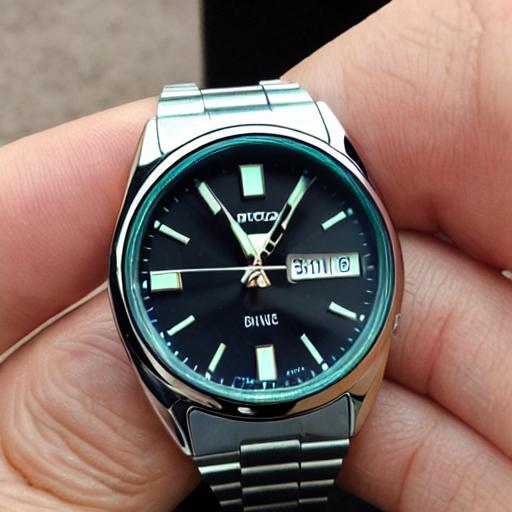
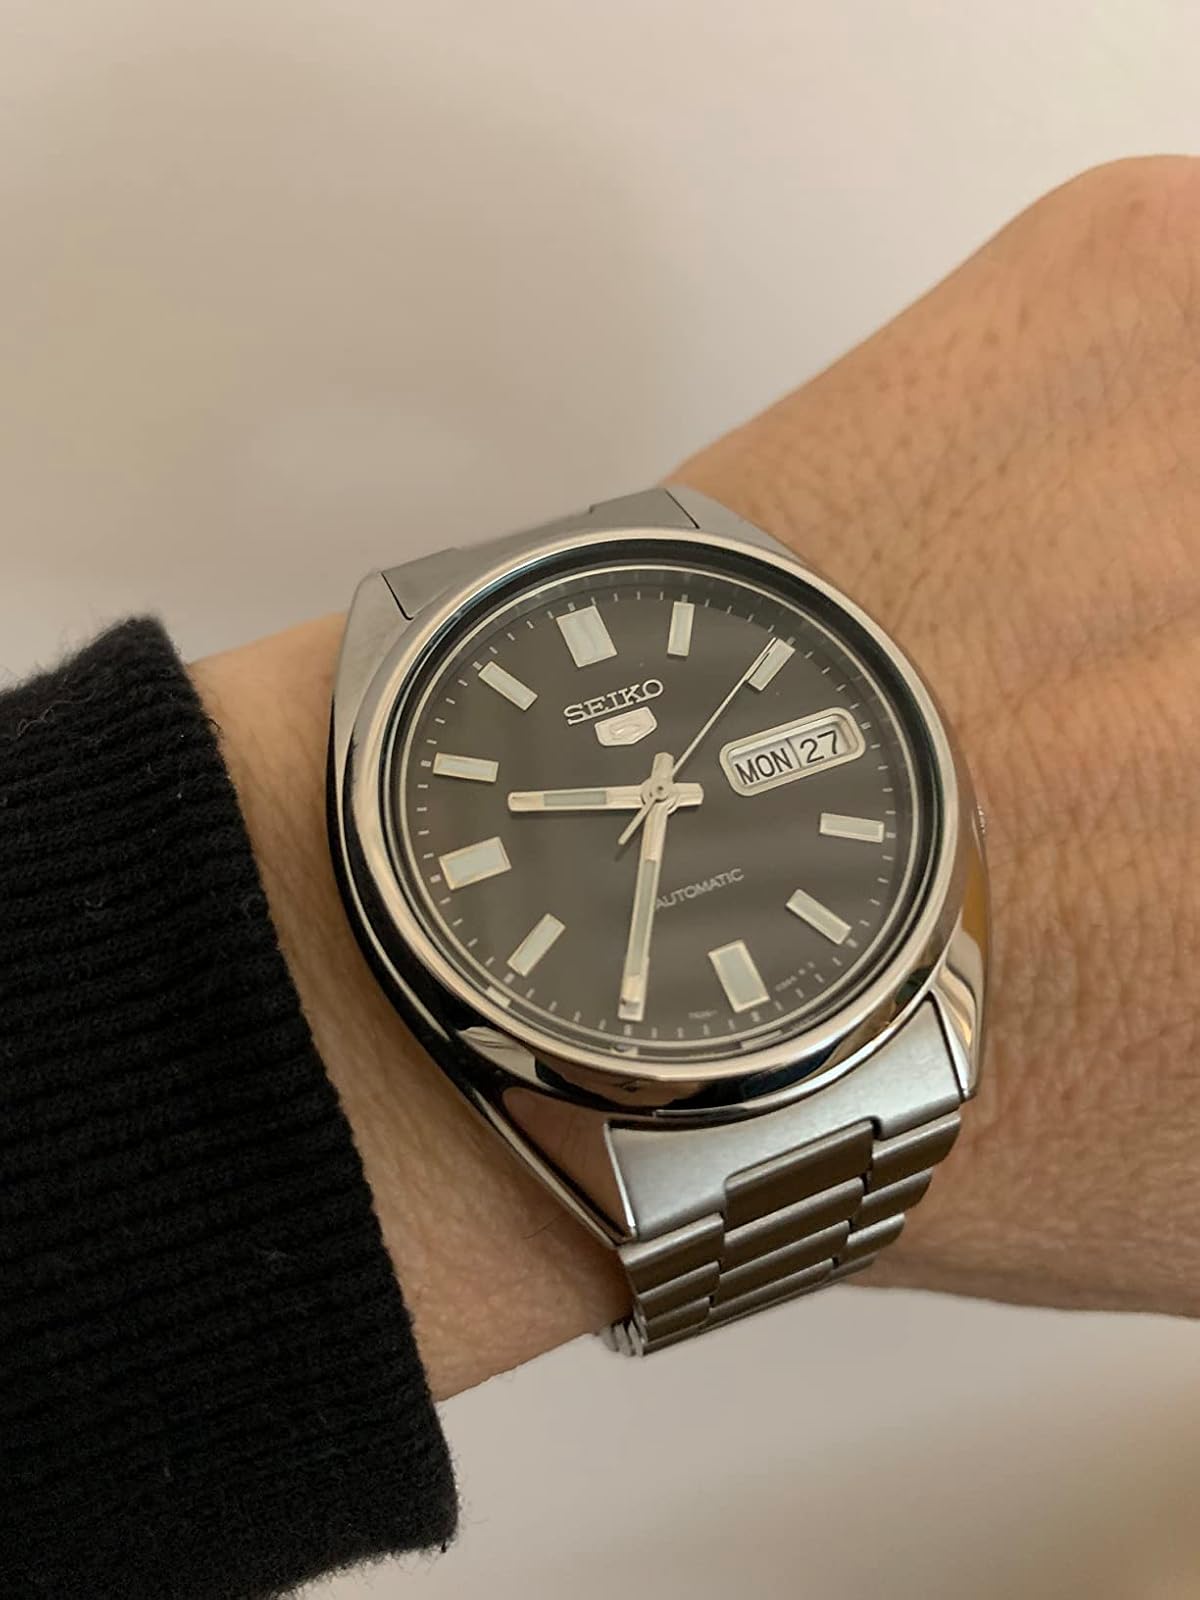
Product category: accessories_watch
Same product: no